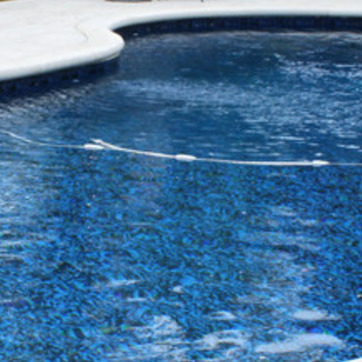
Material: water